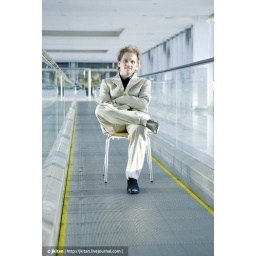
Young businessman sitting on a chair on an escalator in business hall.